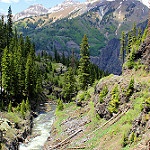
Label: mountain